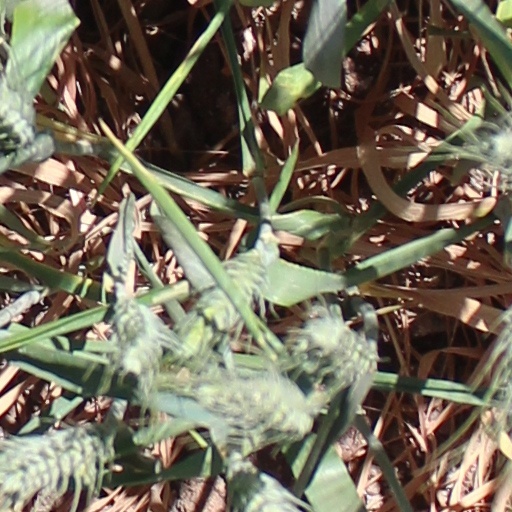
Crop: wheat